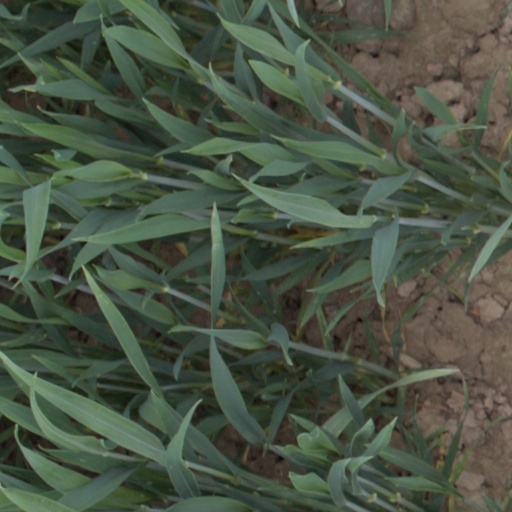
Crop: wheat